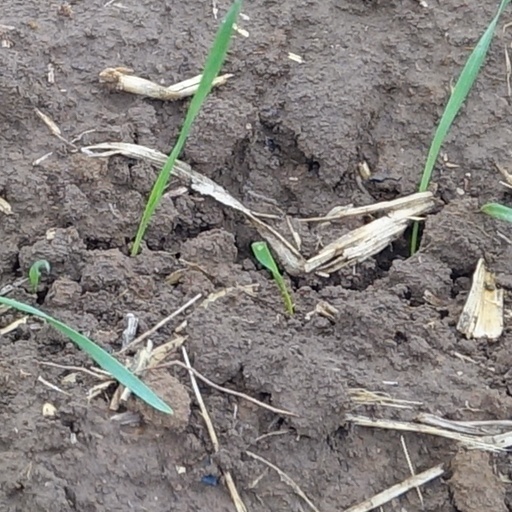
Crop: wheat